Lee Purcell

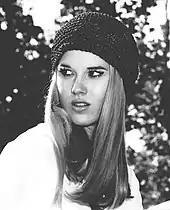
Purcell in 1970

She moved to California in 1967 and studied acting. Purcell supported herself by working in commercials and selling clothes at a disco.